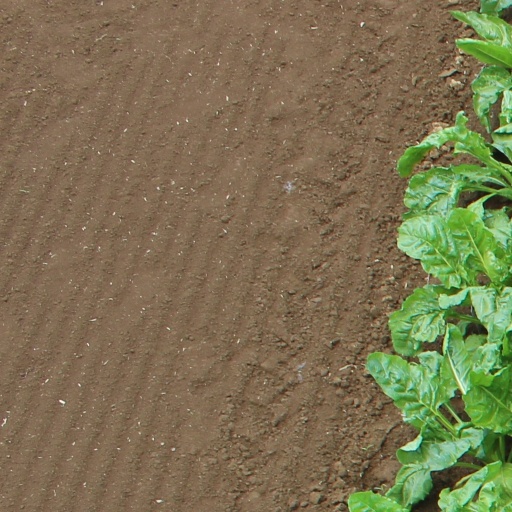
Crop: sugar beet